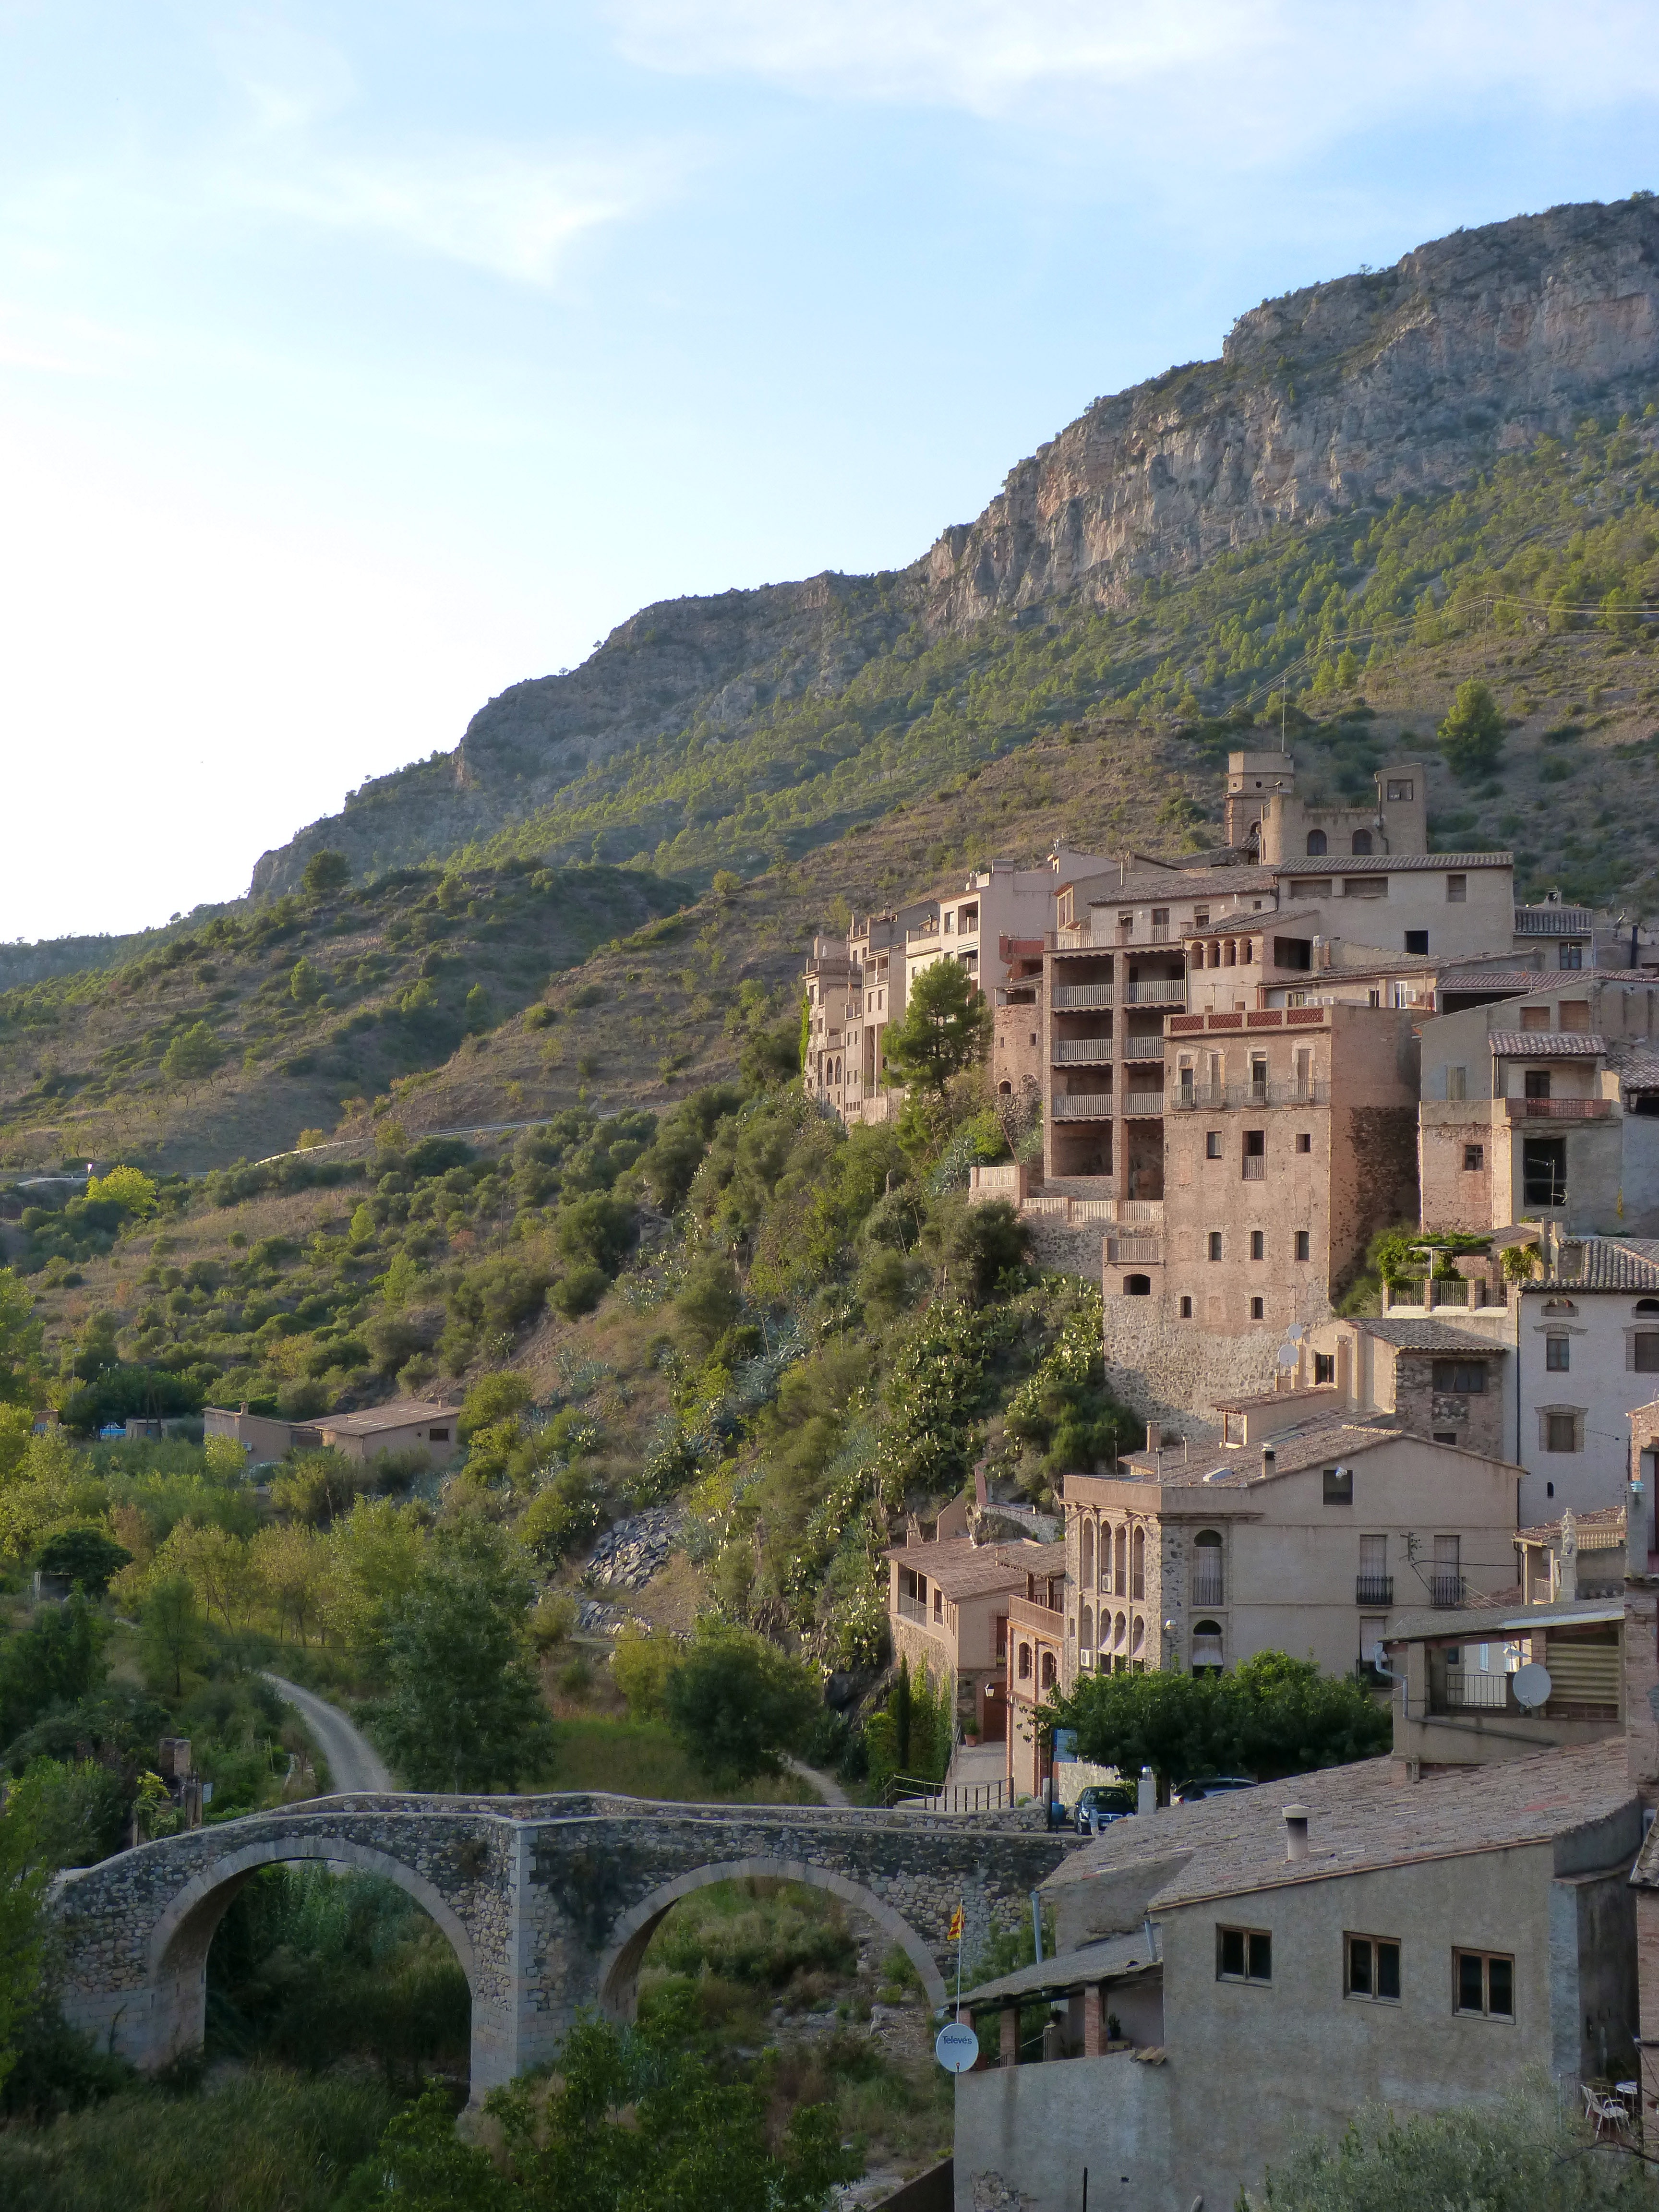
landscape, mountain, people, bridge, hill, town, river, valley, mountain range, village, cliff, fortification, tourism, terrain, priorat, ancient history, vilella baixa, geographical feature, human settlement